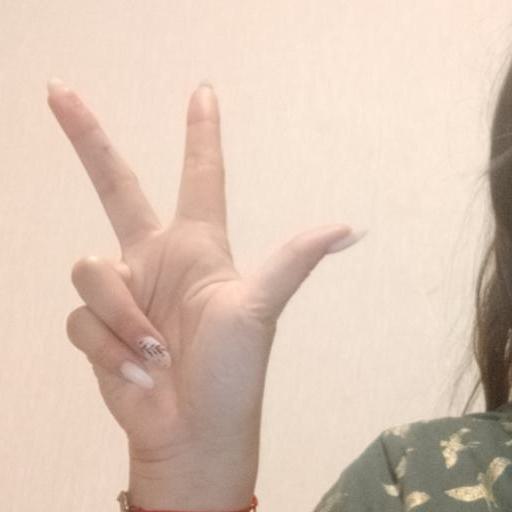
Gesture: three2